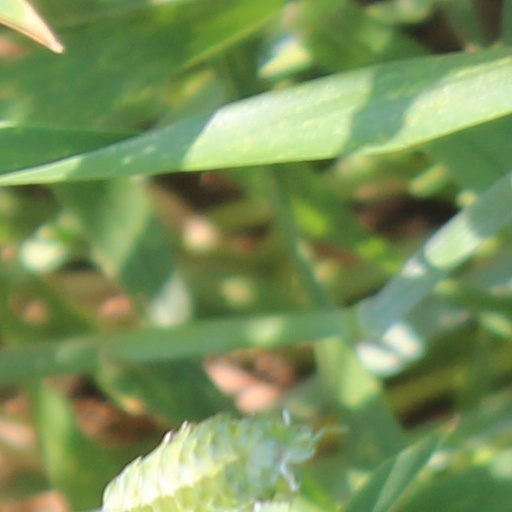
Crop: wheat